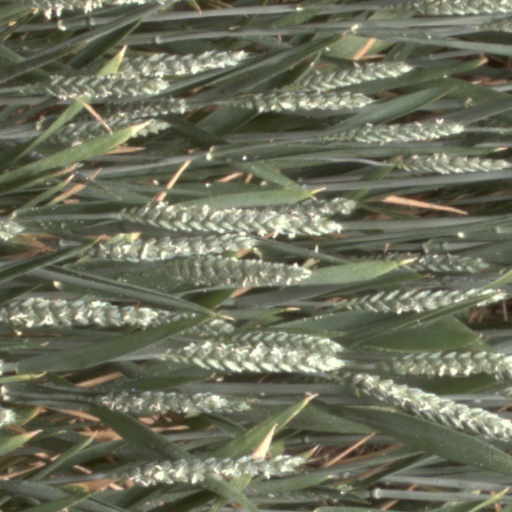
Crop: wheat